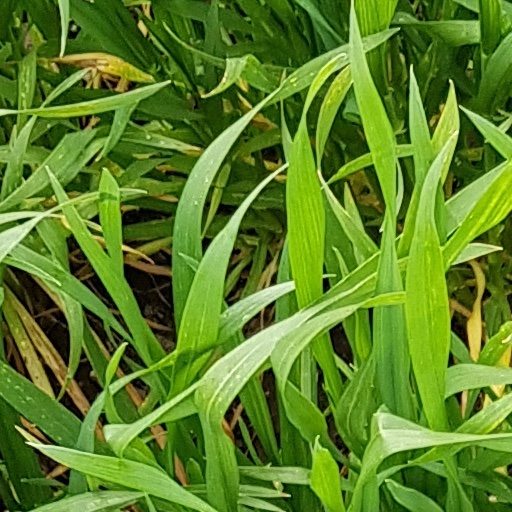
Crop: wheat